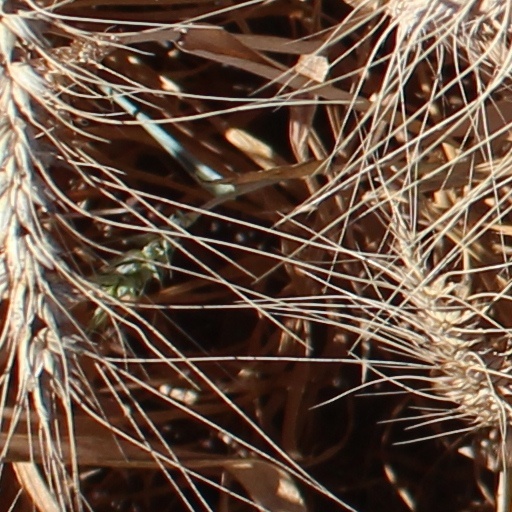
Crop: wheat